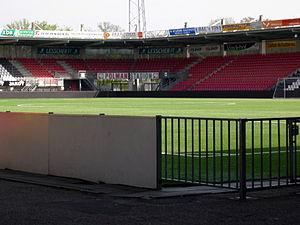
L' Erve Asito, ancien nom: Stade Polman est un stade multi-usage situé à Almelo. Ce stade de 13 500 places accueille les matches à domicile de l'Heracles Almelo, club de première division néerlandaise.